Erythrum

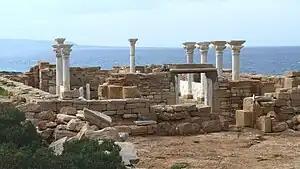
Erythron church

The Diocese of Erythron was a center of Early Christianity in the Pentapolis of North Africa. It was an early Christian bishopric. The seat of the Diocese was the Roman town of Erython, tentatively identified with the village of Uaili-Et-Trun in today's Libya.